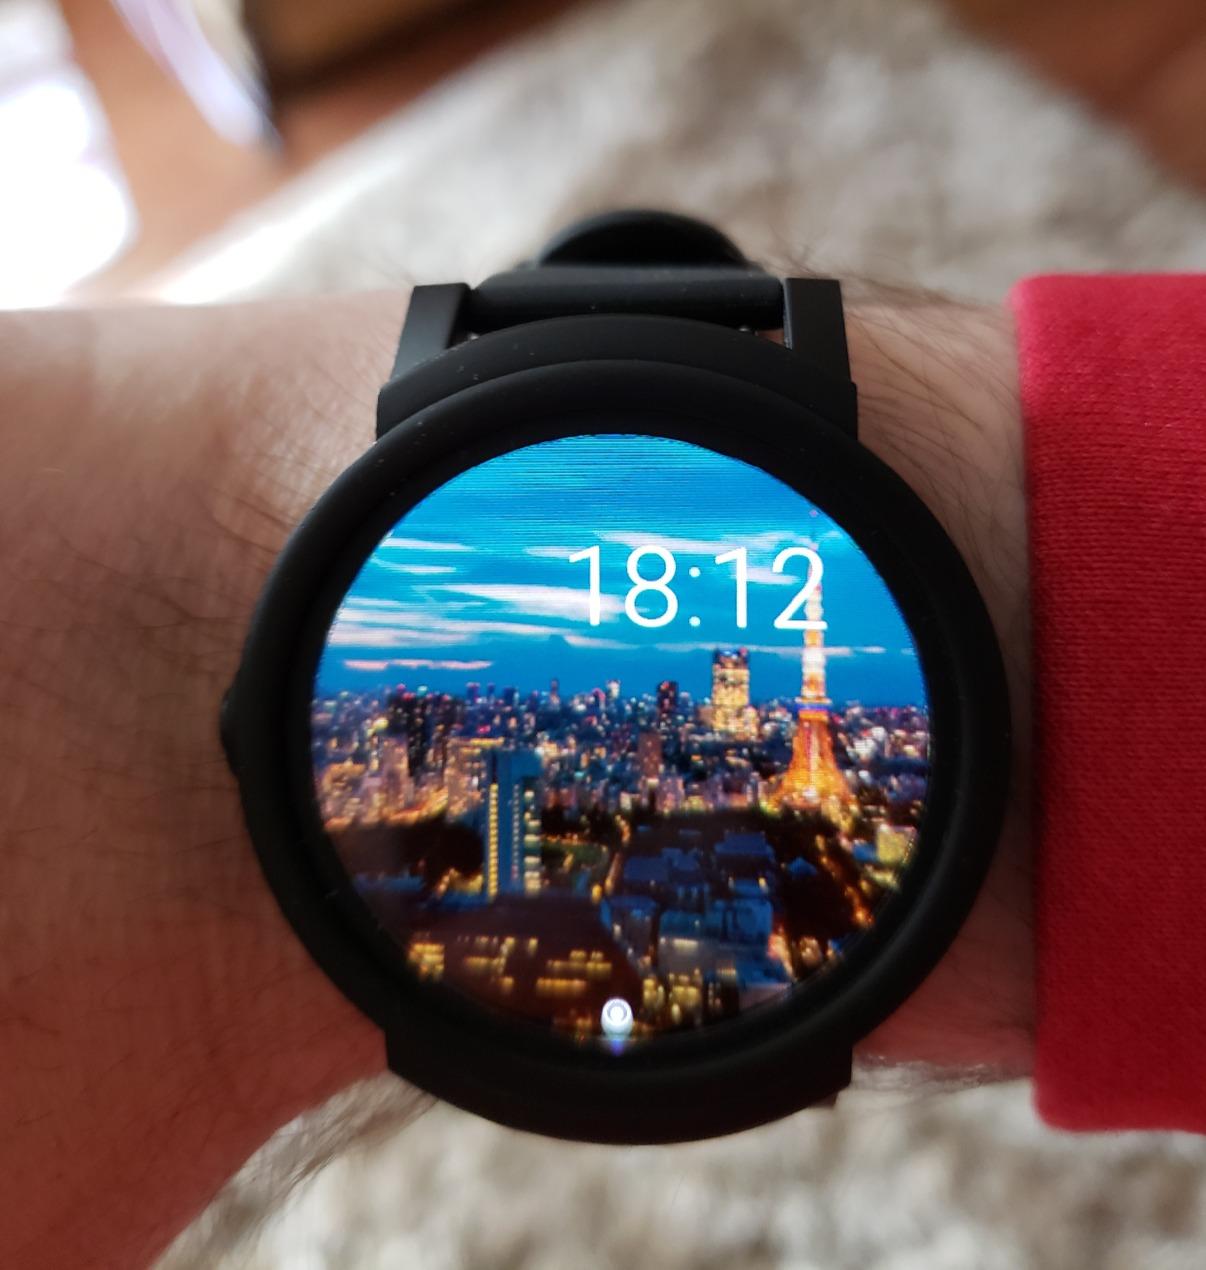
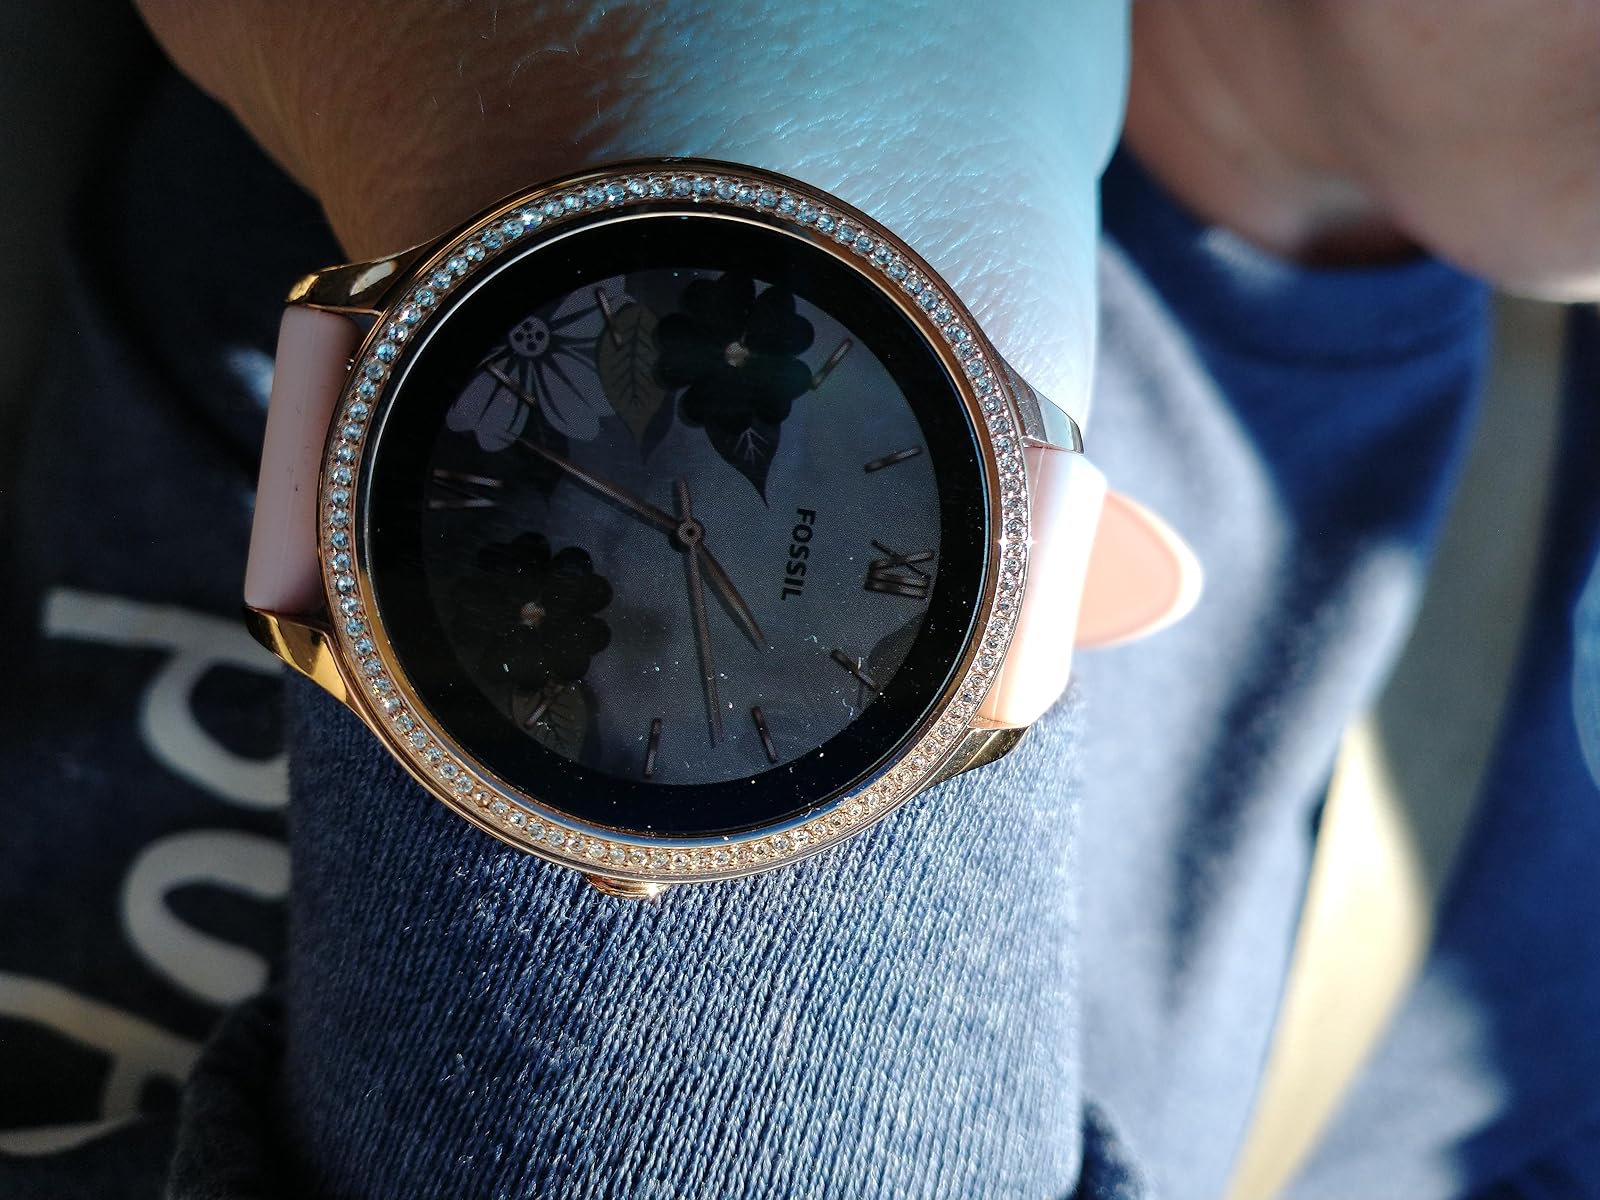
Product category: smartwatch
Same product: no